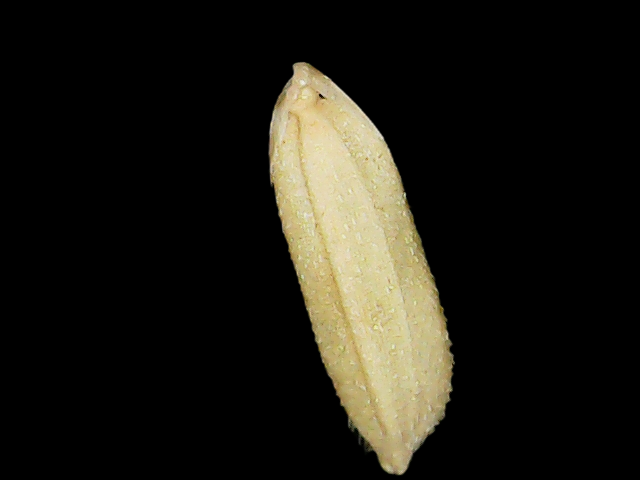
Rice variety: Binadhan16